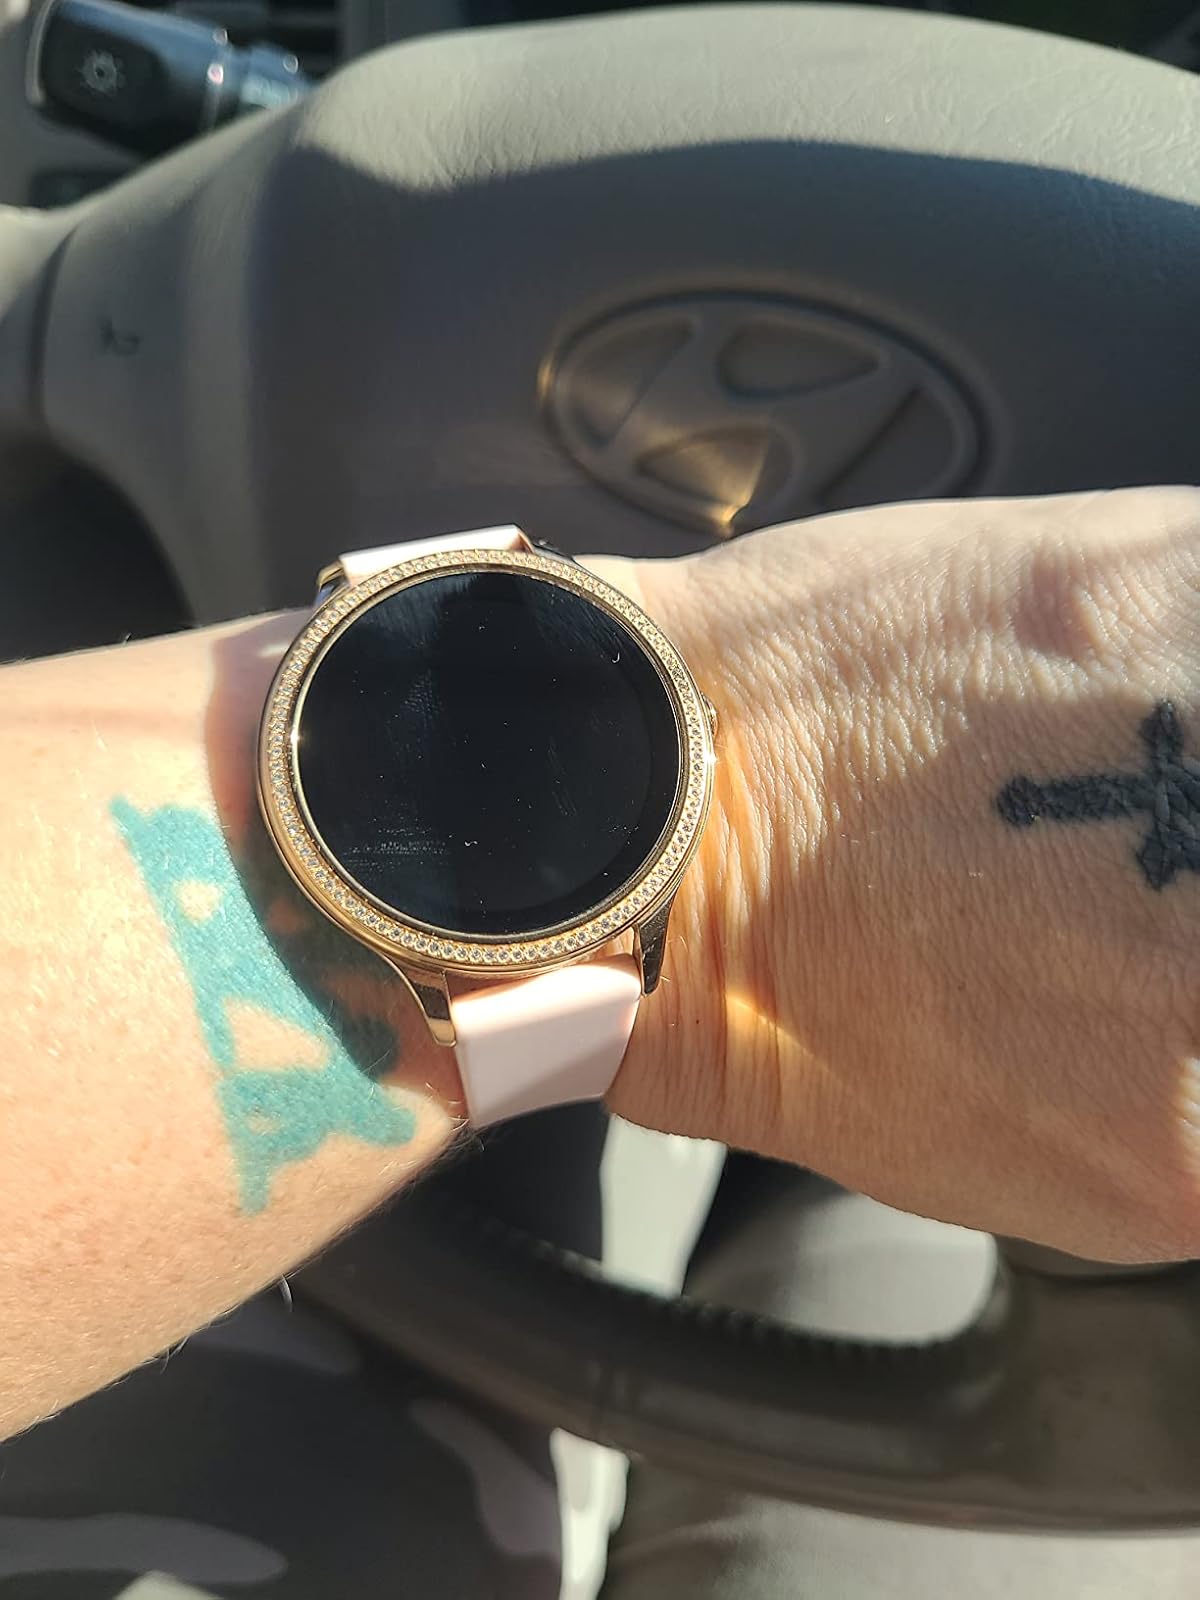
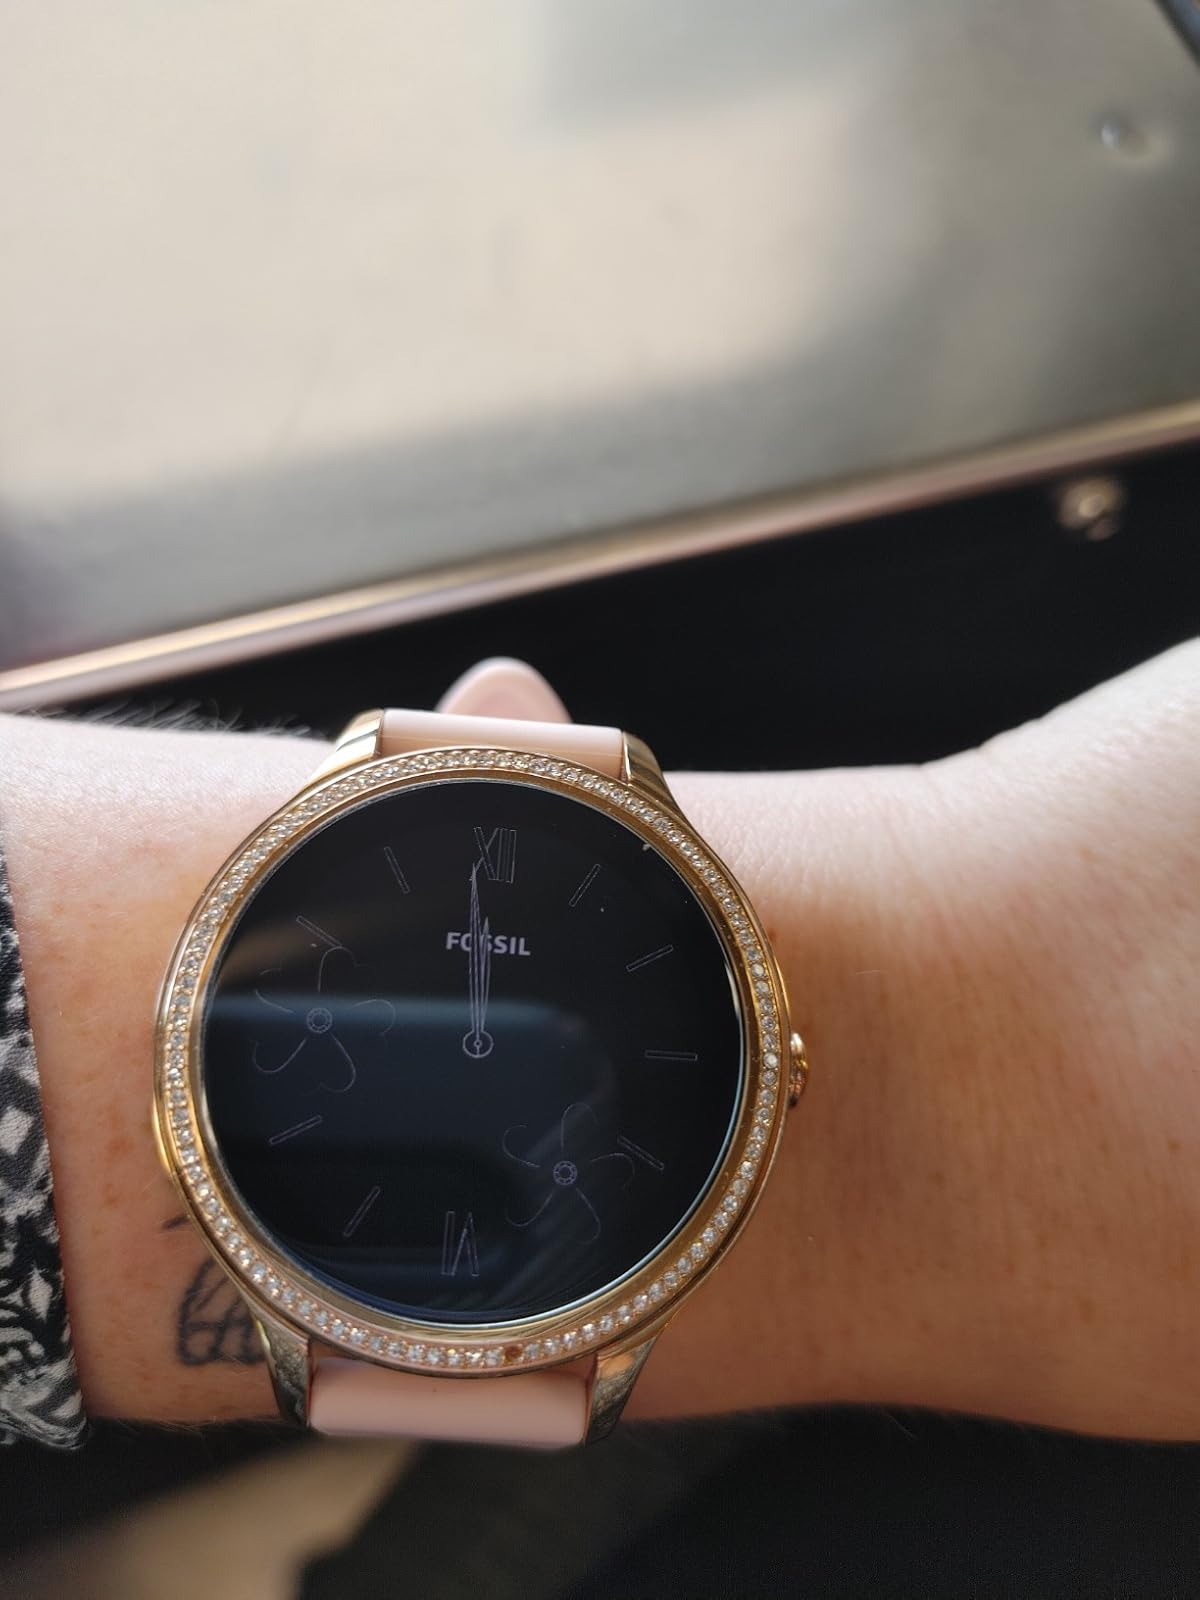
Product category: smartwatch
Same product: yes